Fall of the dictatorship of Primo de Rivera

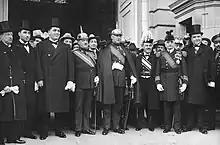
The members of Primo de Rivera's Civil Directory in December 1925. In the front row, from left to right, Eduardo Callejo (Public Instruction), José Yanguas (State), José Calvo Sotelo (Treasury), Severiano Martínez Anido (Interior), Miguel Primo de Rivera (President), Count of Guadalhorce (Public Works), Honorio Cornejo (Navy) and Eduardo Aunós (Labor).

At the end of 1926 Sbert and two other students created in Madrid the "Federación Universitaria Escolar" (FUE), as an alternative to the hitherto hegemonic "Asociación de Estudiantes Católicos" (AEC). The first important strike called by the FUE was in March 1928, in protest against the case brought against Professor Luis Jiménez de Asúa for a lecture he gave at the University of Murcia on birth control, but the most important movement promoted by the FUE was the protest against the "Callejo Law" enacted in May 1928, article 53 of which allowed the two private higher education centers then existing in Spain, both owned by the Catholic Church —the Augustinians of El Escorial, and the Jesuits of Deusto— to issue university degrees. In principle, as Eduardo Gonzalez Calleja has pointed out, it was "a self-defense response of the students who were heading towards liberal professionals against the plethora of graduates coming from the denominational educational establishments".